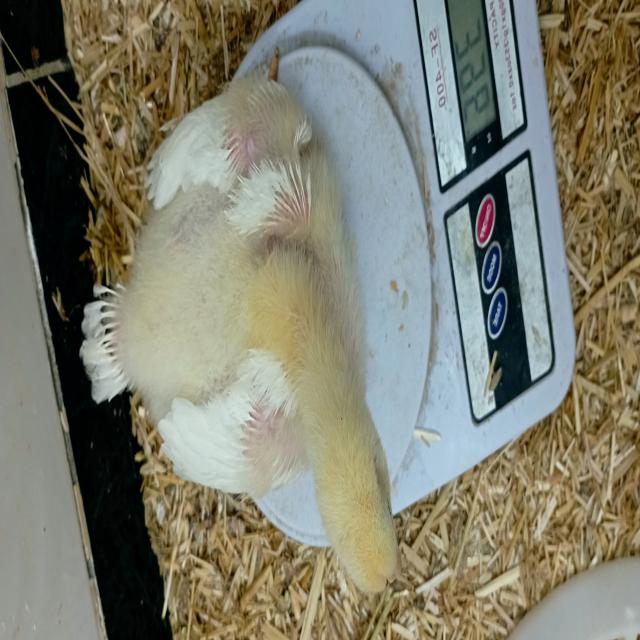
Weight: 396 g